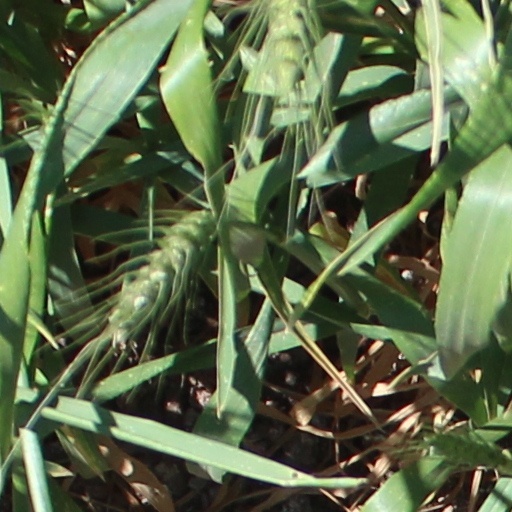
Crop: wheat